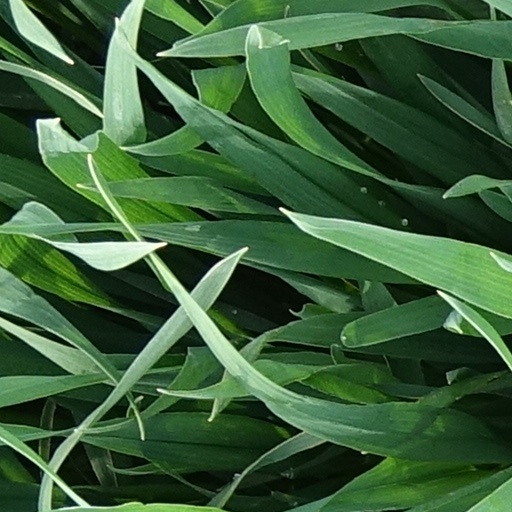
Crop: wheat